Tacfarinas

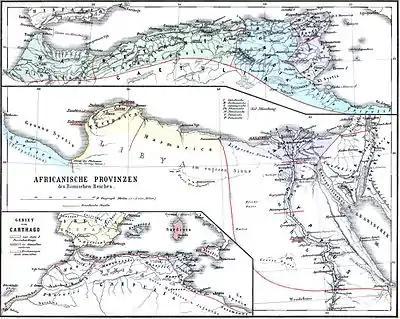
Map showing (top) the Roman province of "Africa Vetus" (mauve) and the Roman satellite-states of Numidia (blue) and Mauretania (green). In 25 BC, Numidia was divided into a northern part, which was annexed to Roman Africa, and a southern part, including Tripolitania (western Libya), which was added to Mauretania and placed under king Juba II, a reliable Roman client-king.

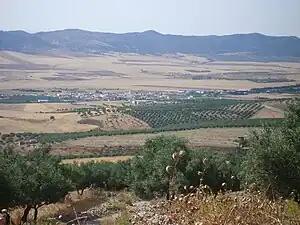
View of the central Tunisian plateau at Téboursouk, one possible location of the ancient "Thubuscum", a Roman fort besieged by Tacfarinas in AD 24. This was prime wheat-growing country and supplied most of Rome's grain. It was the conflict between the demands of Roman agriculture and the traditional grazing rights of the Berber pastoralists that were the central cause of Tacfarinas' insurgency.

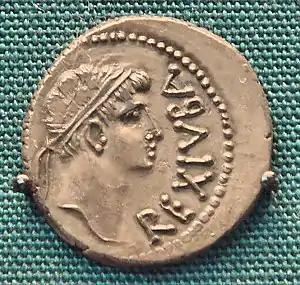
Coin of Juba II, king of Mauretania (ruled 25 BC – AD 23). Reverse: Idealised bust of Juba, with legend REXIUBA ("King Juba"). Educated in Rome, he was a personal friend of the emperor Augustus and a reliable Roman client-king.

In Roman times, the indigenes of the Maghreb all belonged to peoples whom the Romans called, loosely east to west, the Libyae, the Afri (in what is now Tunisia and Algeria, from which the name Africa is probably derived), the Numidians (eastern Algeria), and Mauri (western Algeria and Morocco), from which the term "Moors" was derived.